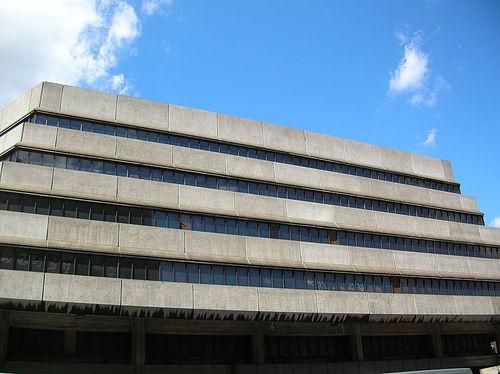
Weather: sun or clear